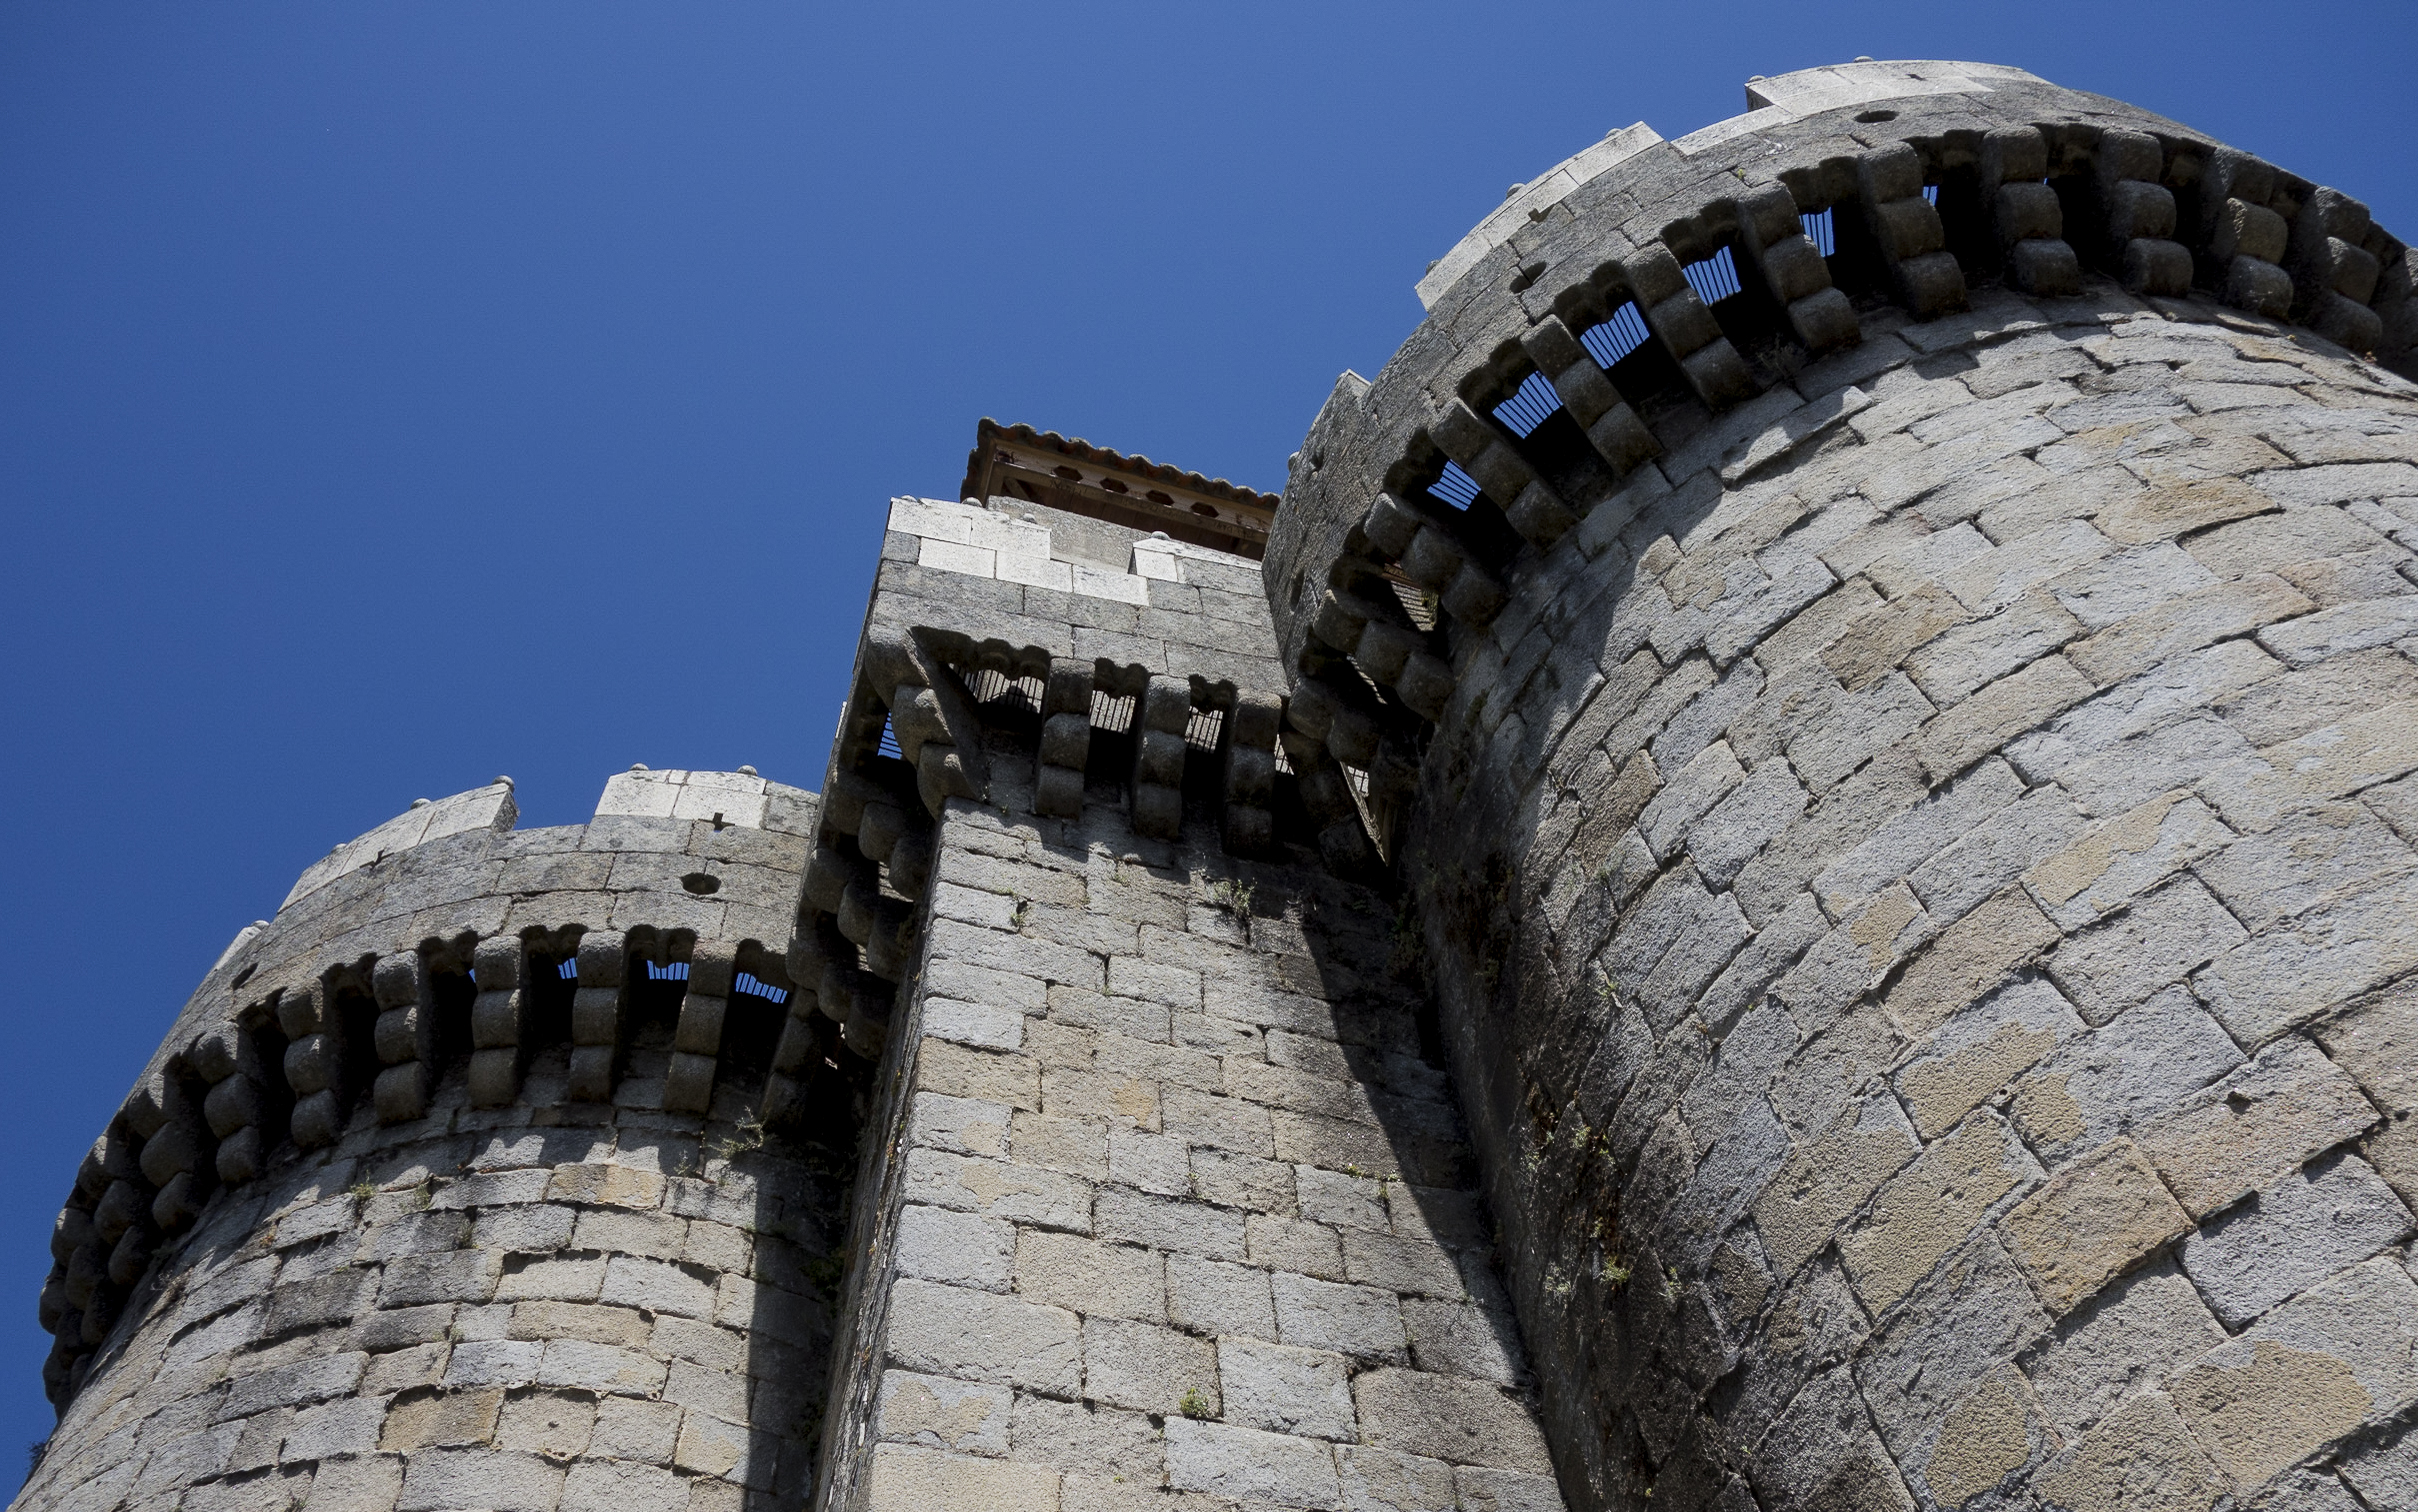
architecture, structure, wall, village, arch, tower, landmark, blue, tire, sculpture, espagne, temple, ruins, forteresse, granadilla, abandonn, estremadure, ancient history, automotive tire